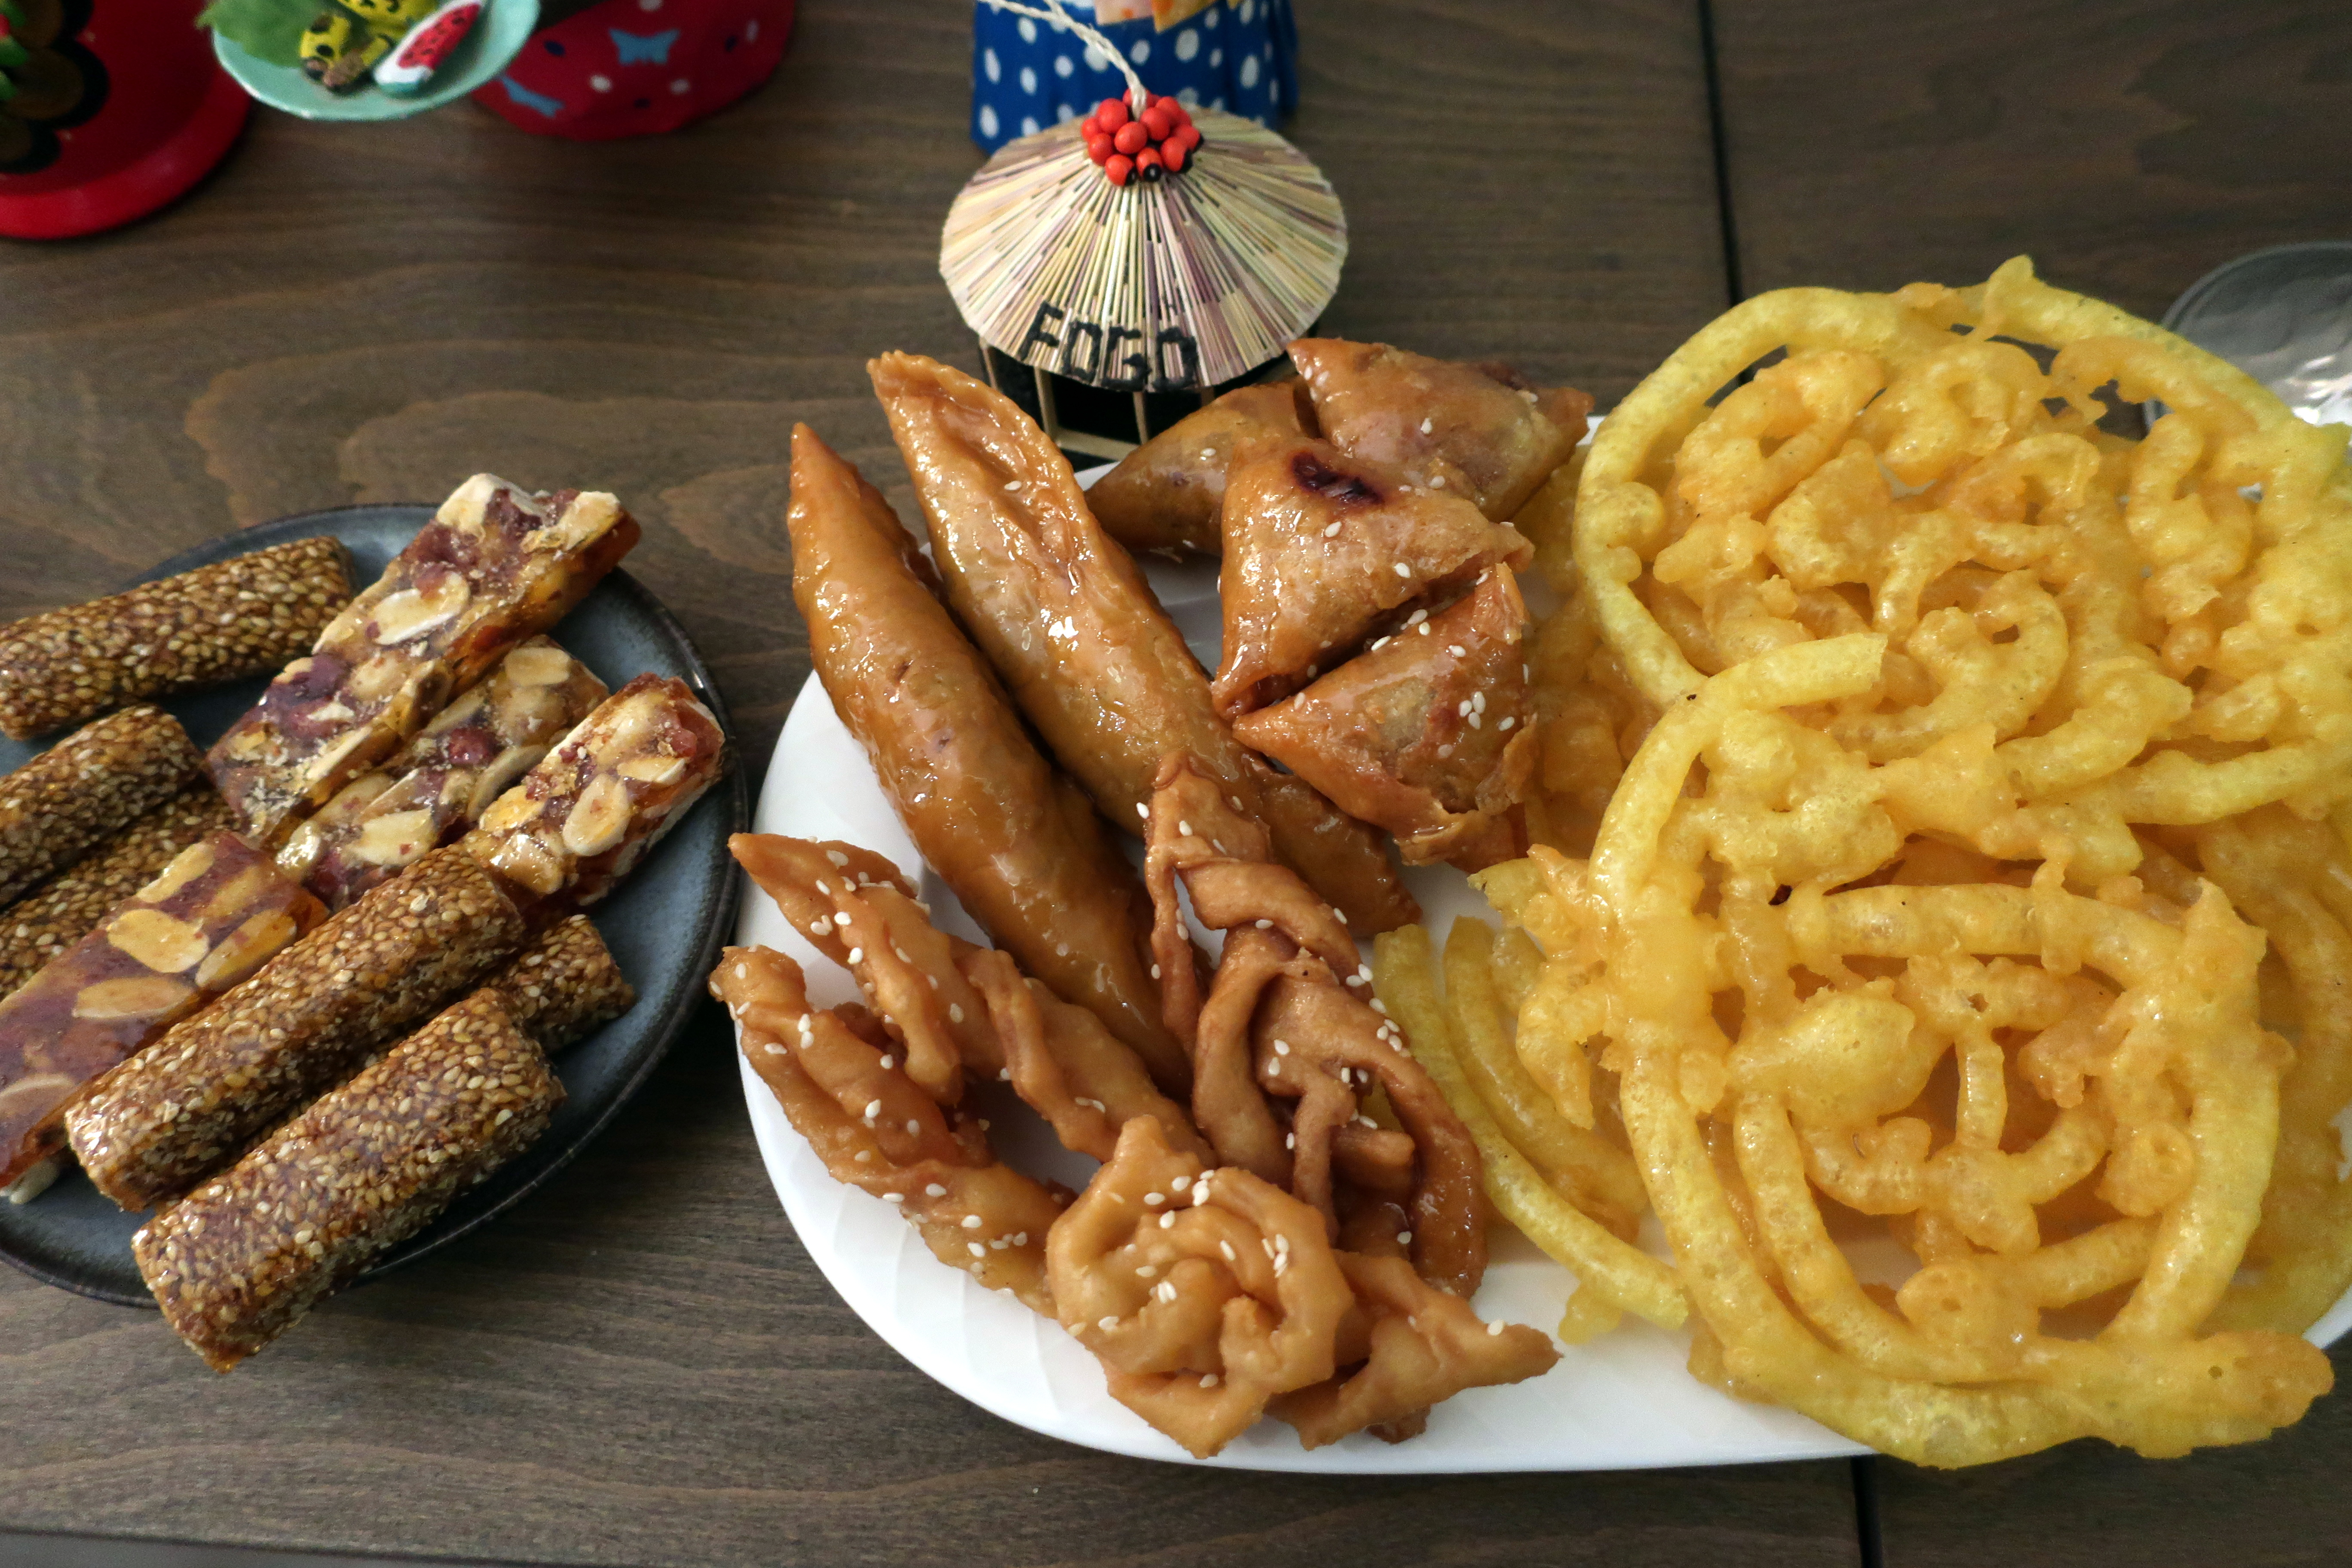
honey, sweets, pastry, cakes, candy, food, tableware, corn on the cob, onion ring, ingredient, corn, staple food, cuisine, corn kernels, dish, recipe, deep frying, fried onion, Chinese sausage, sweet corn, longaniza, frankfurter w rstchen, noodle, pasta, vegetable, fast food, table, produce, breakfast sausage, natural foods, italian sausage, meat, cervelat, fried food, loukaniko, ketchup, plate, andouille, comfort food, Sel roti, bockwurst, finger food, bratwurst, junk food, frying, german food, British cuisine, sujuk, Cabanossi, knackwurst, snack, cooking, bigoli, pretzel, side dish, platter, sausage, italian food, potato, american food, breakfast, kids meal, bread, french fries, meal, superfood, bowl, chinese food, mongolian food, kielbasa, local food